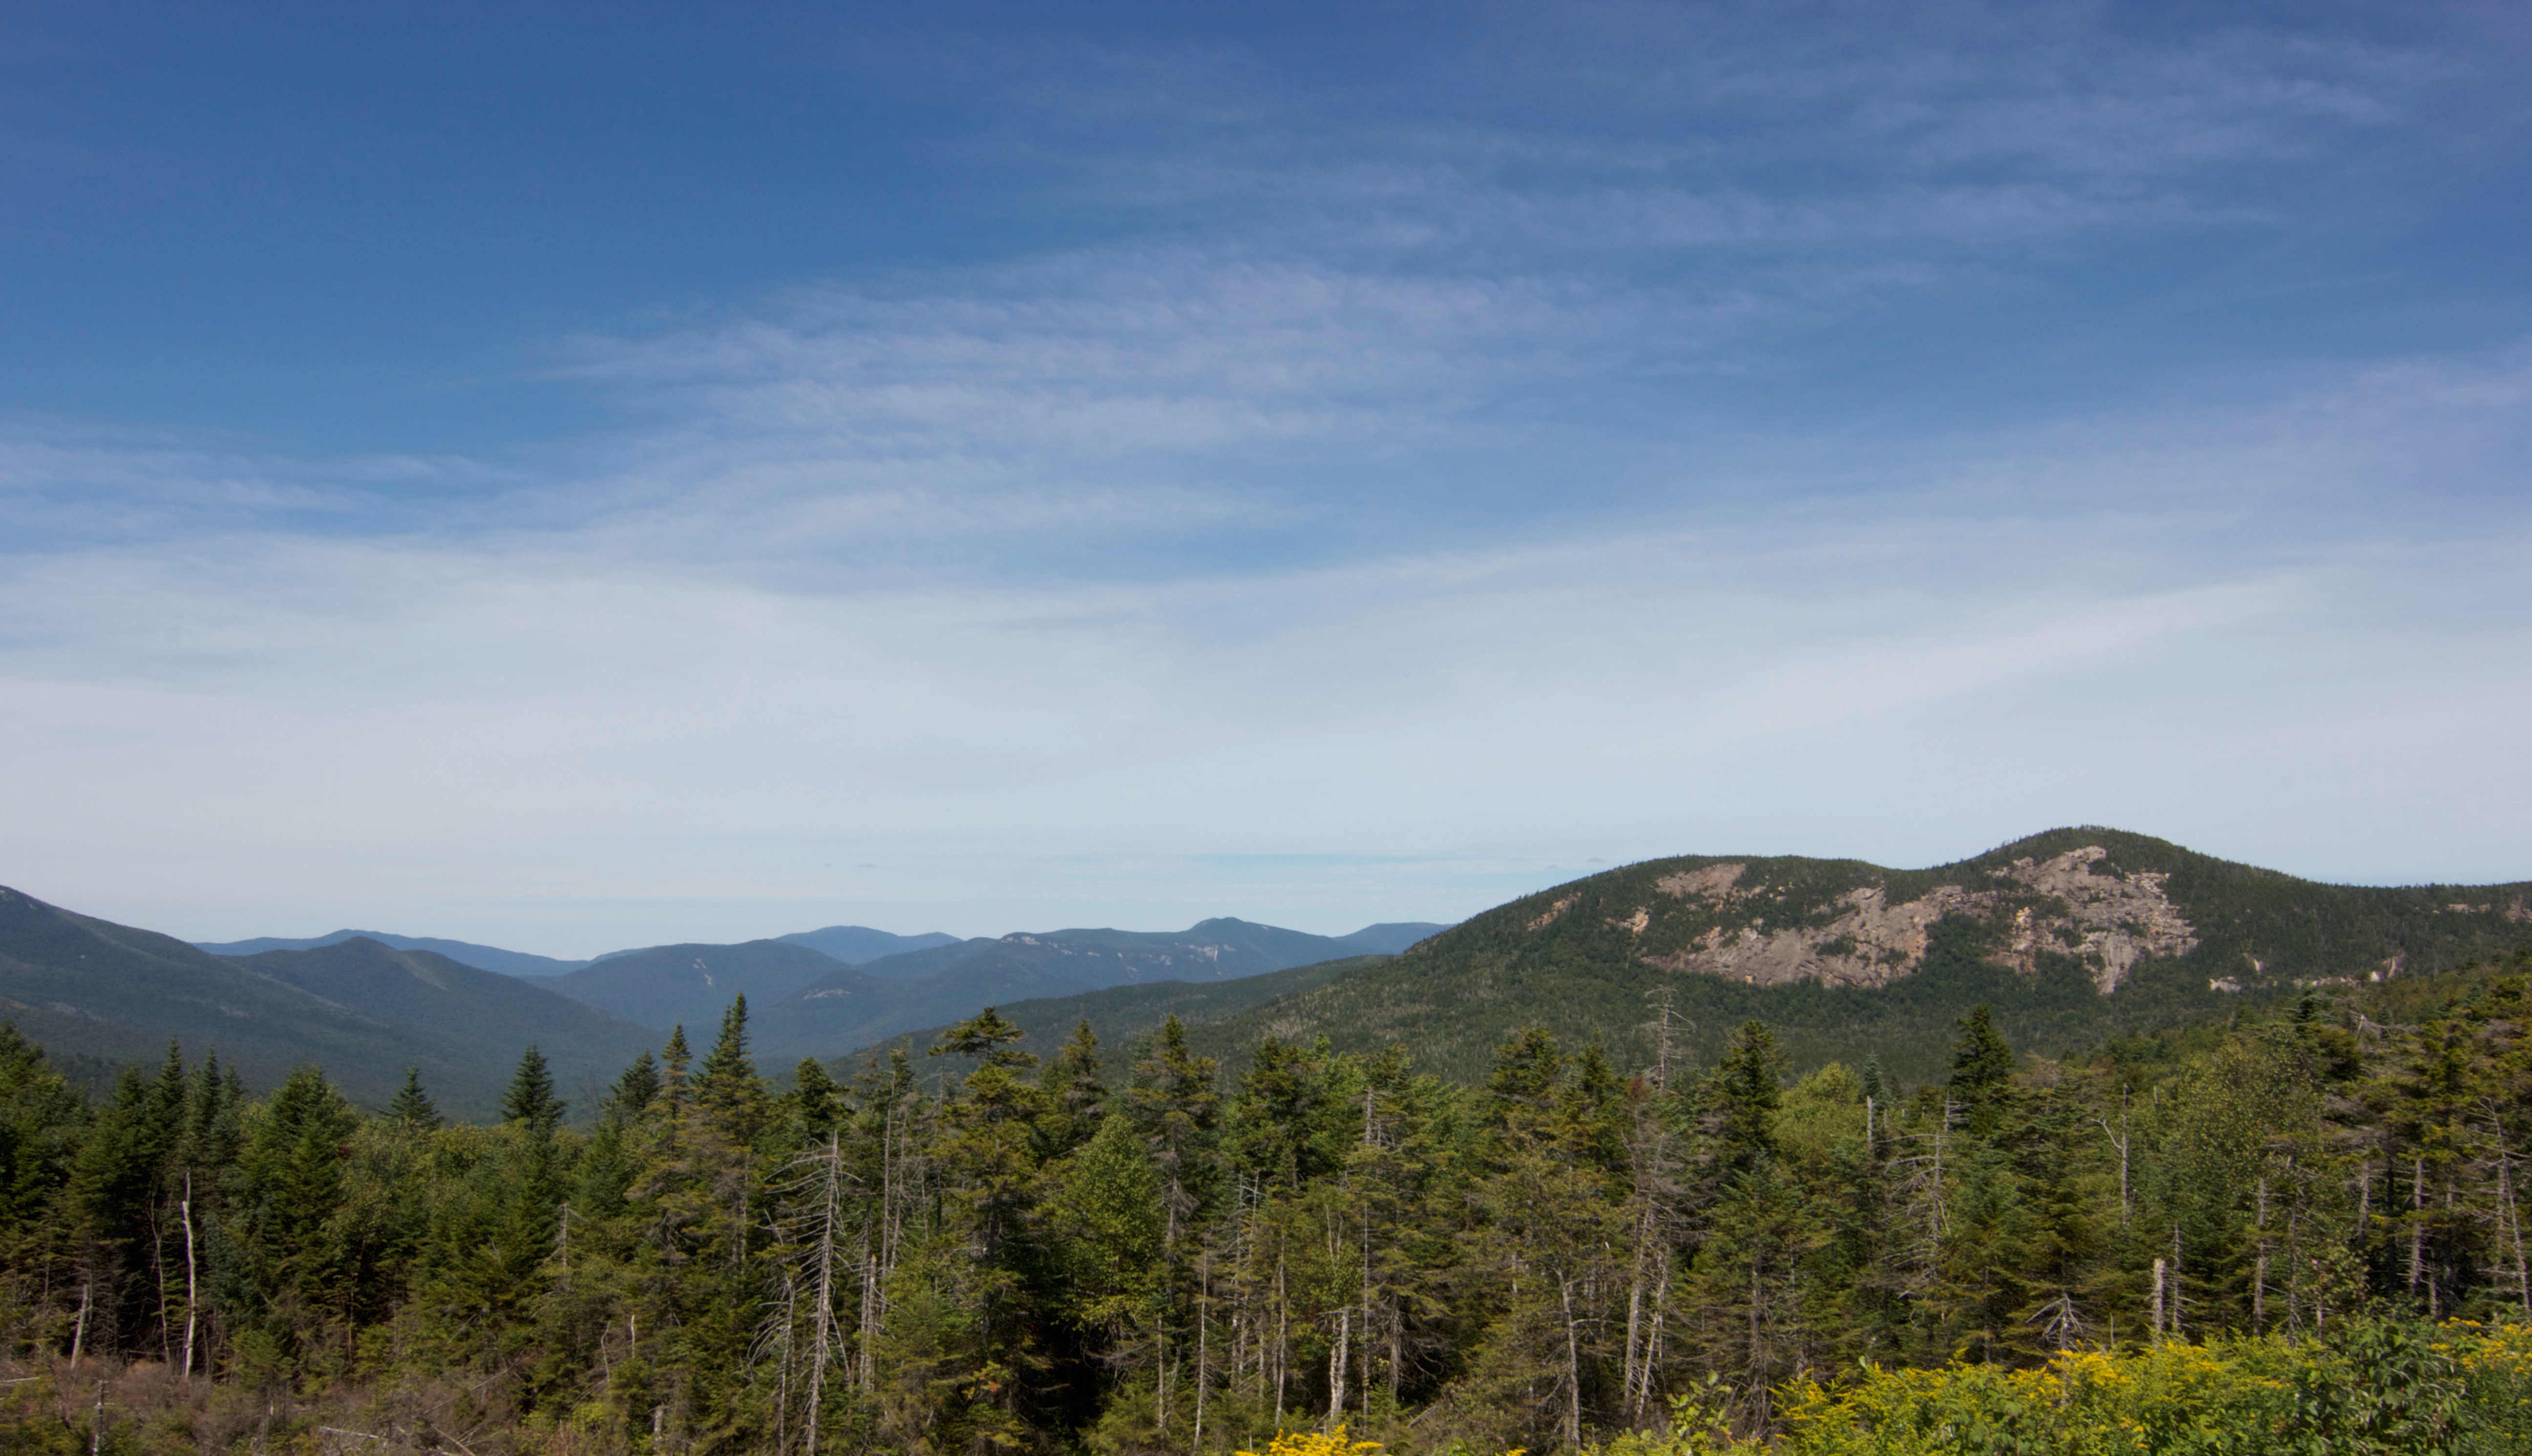
landscape, nature, forest, outdoor, wilderness, mountain, meadow, hill, view, valley, mountain range, summer, panoramic, scenic, ridge, trees, hills, mountains, grassland, plateau, fell, habitat, loch, ecosystem, landform, mountain pass, natural environment, geographical feature, mountainous landforms